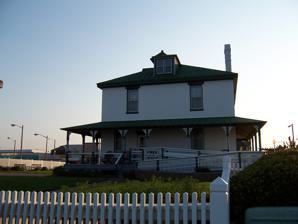
Country: United States of America
Year built: 1895
Historic house in Virginia, United States United States historic place de Witt Cottage U.S. National Register of Historic Places Virginia Landmarks Register de Witt Cottage seen from the front Show map of Virginia Show map of the United States Location 1106 Atlantic Ave., Virginia Beach, Virginia Coordinates 36°50′25″N 75°58′22″W / 36.84028°N 75.97278°W / 36.84028; -75.97278 Area less than one acre Built 1895 ( 1895 ) , 1917 Architectural style Late Victorian, Queen Anne NRHP reference No. 88000748 VLR No. 134-0066 Significant dates Added to NRHP June 16, 1988 Designated VLR April 19, 1988 de Witt Cottage , also known as Holland Cottage and Wittenzand, is a historic home located at Virginia Beach, Virginia .  It was built in 1895, and is a two-story, L-shaped oceanfront brick cottage surrounded on three sides by a one-story porch.  It has Queen Anne style decorative detailing.  It has a full basement and hipped roof with dormers.  A second floor was added to the kitchen wing in 1917.  The de Witt family continuously occupied the house as a permanent residence from 1909 to 1988. It was added to the National Register of Historic Places in 1988. Atlantic Wildfowl Heritage Museum Since 1995 the cottage has been home to the Atlantic Wildfowl Heritage Museum. The museum displays include bird decoys , bird art and sculptures, vintage shotguns, hunting memorabilia, and a pictorial history of Virginia Beach. References